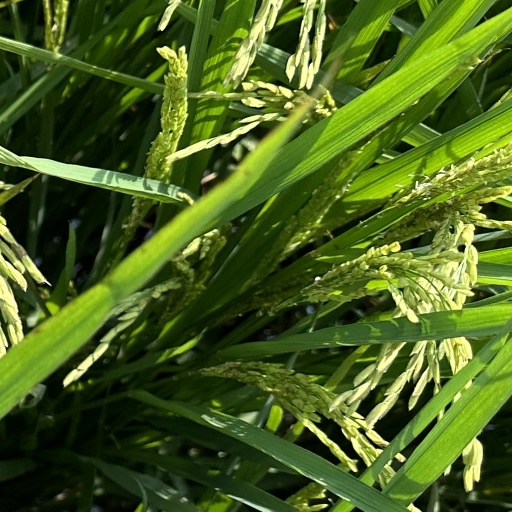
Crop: rice